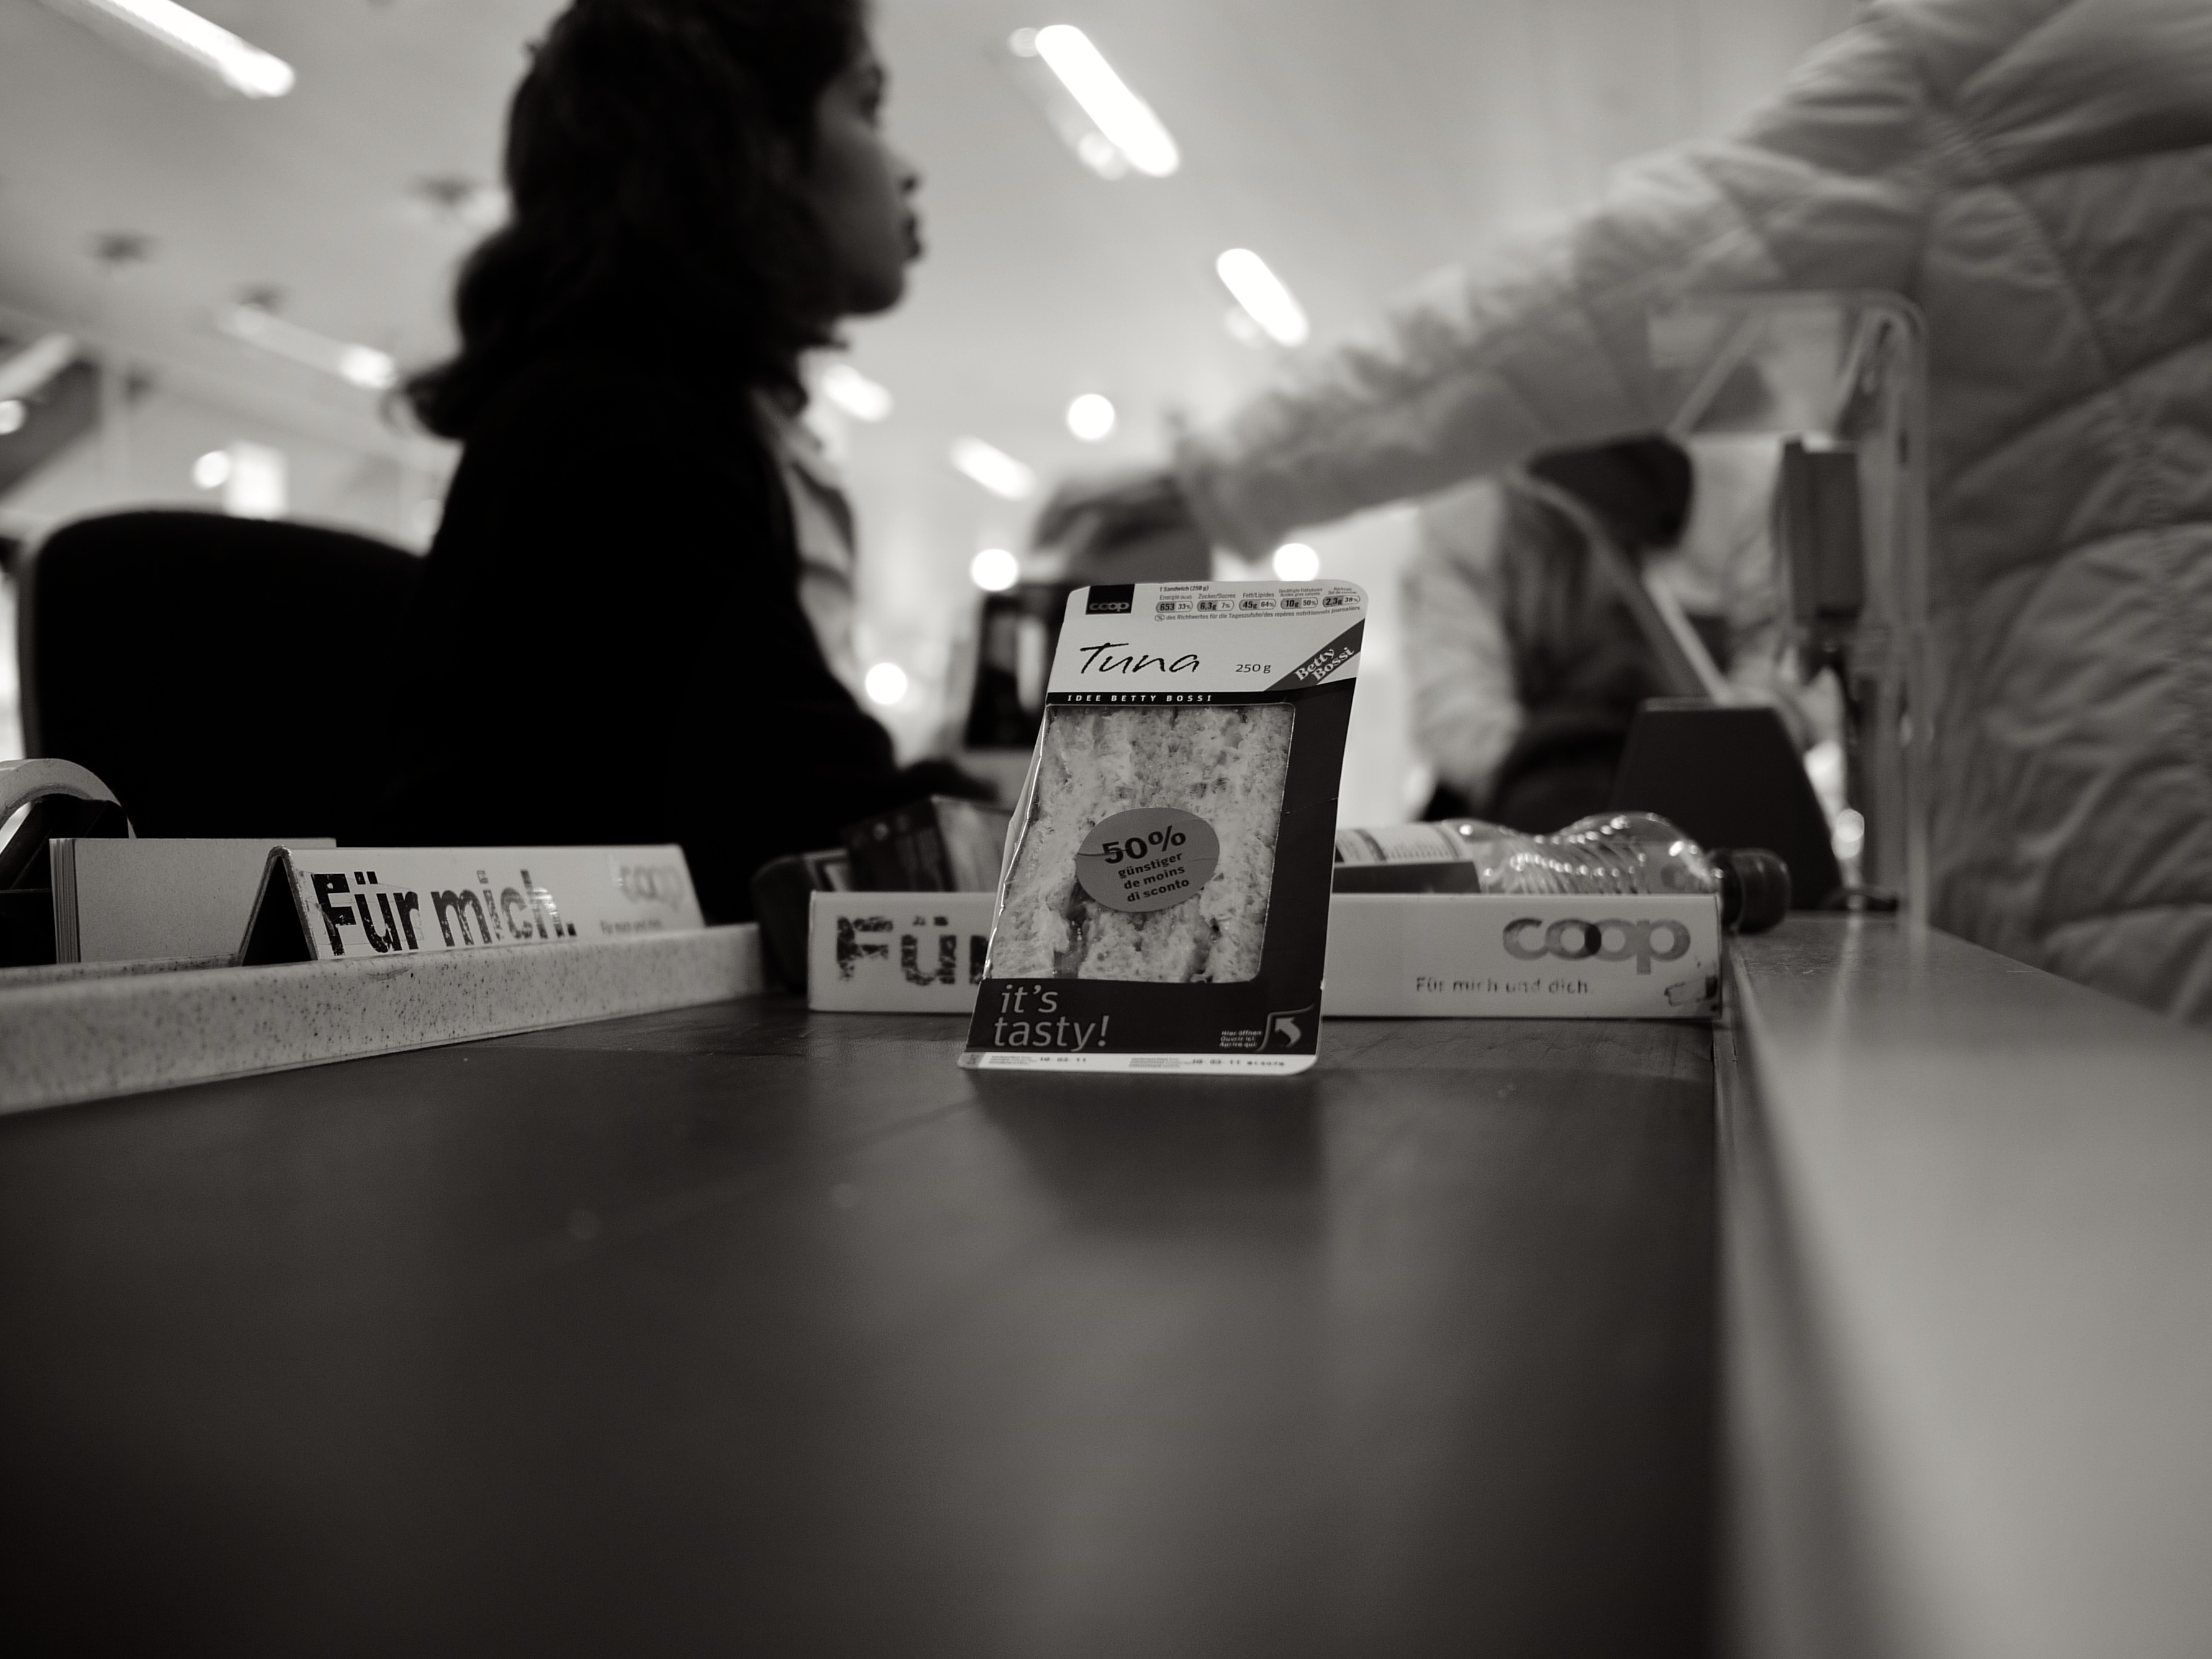
black and white, white, street, photography, ebook, training, black, monochrome, streetphotography, flickr, thomas, video, design, olympus, photograph, omd, image, fuji, leica, monochrom, leuthard, hcb, thomasleuthard, streettogs, monochrome photography